62 Cavalry (India)

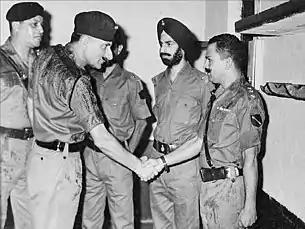
COAS(later Field Marshal) SHFJ Manekshaw visiting the Regiment in Sep 1969

Due to bad going, advance of 43 Lorried Brigade had been slowed down and it completed concentration in Maharajke during night 8/9 September 1965. At an order group held at headquarters 43 Lorried Brigade at 2330 Hours, the regiment was ordered to advance next morning and secure Pagowal. Following additional troops were placed under command: